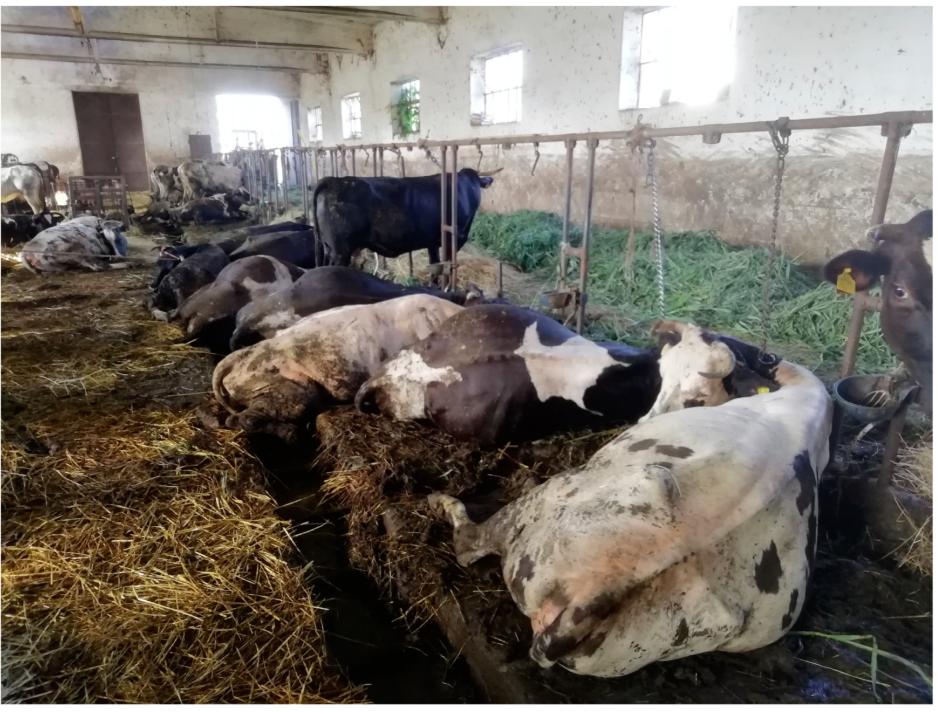
Kuna ng'ombe nyingi zaidi ambapo ng'ombe hizi zimefugwa na mahali ambaye sasa imewekwa nyasi mingi, chakula, maji vilevile. Sasa wameshiba na wamelala kwenye pahali pao ambao walikua wanakaa.